Clem Crowe

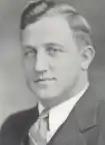

Clem F. Crowe (October 18, 1903 – April 13, 1983) was an American gridiron football and basketball player and coach. He served as the head football coach at Saint Vincent College (1926–1931), Xavier University (1936–1943), and the University of Iowa (1945), compiling a career college football record of 71–66–5. Crowe was also the head basketball coach at Saint Vincent College (1928–1932), Xavier (1933–1943), and the University of Notre Dame (1944–1945), tallying a career college basketball mark of 152–115.